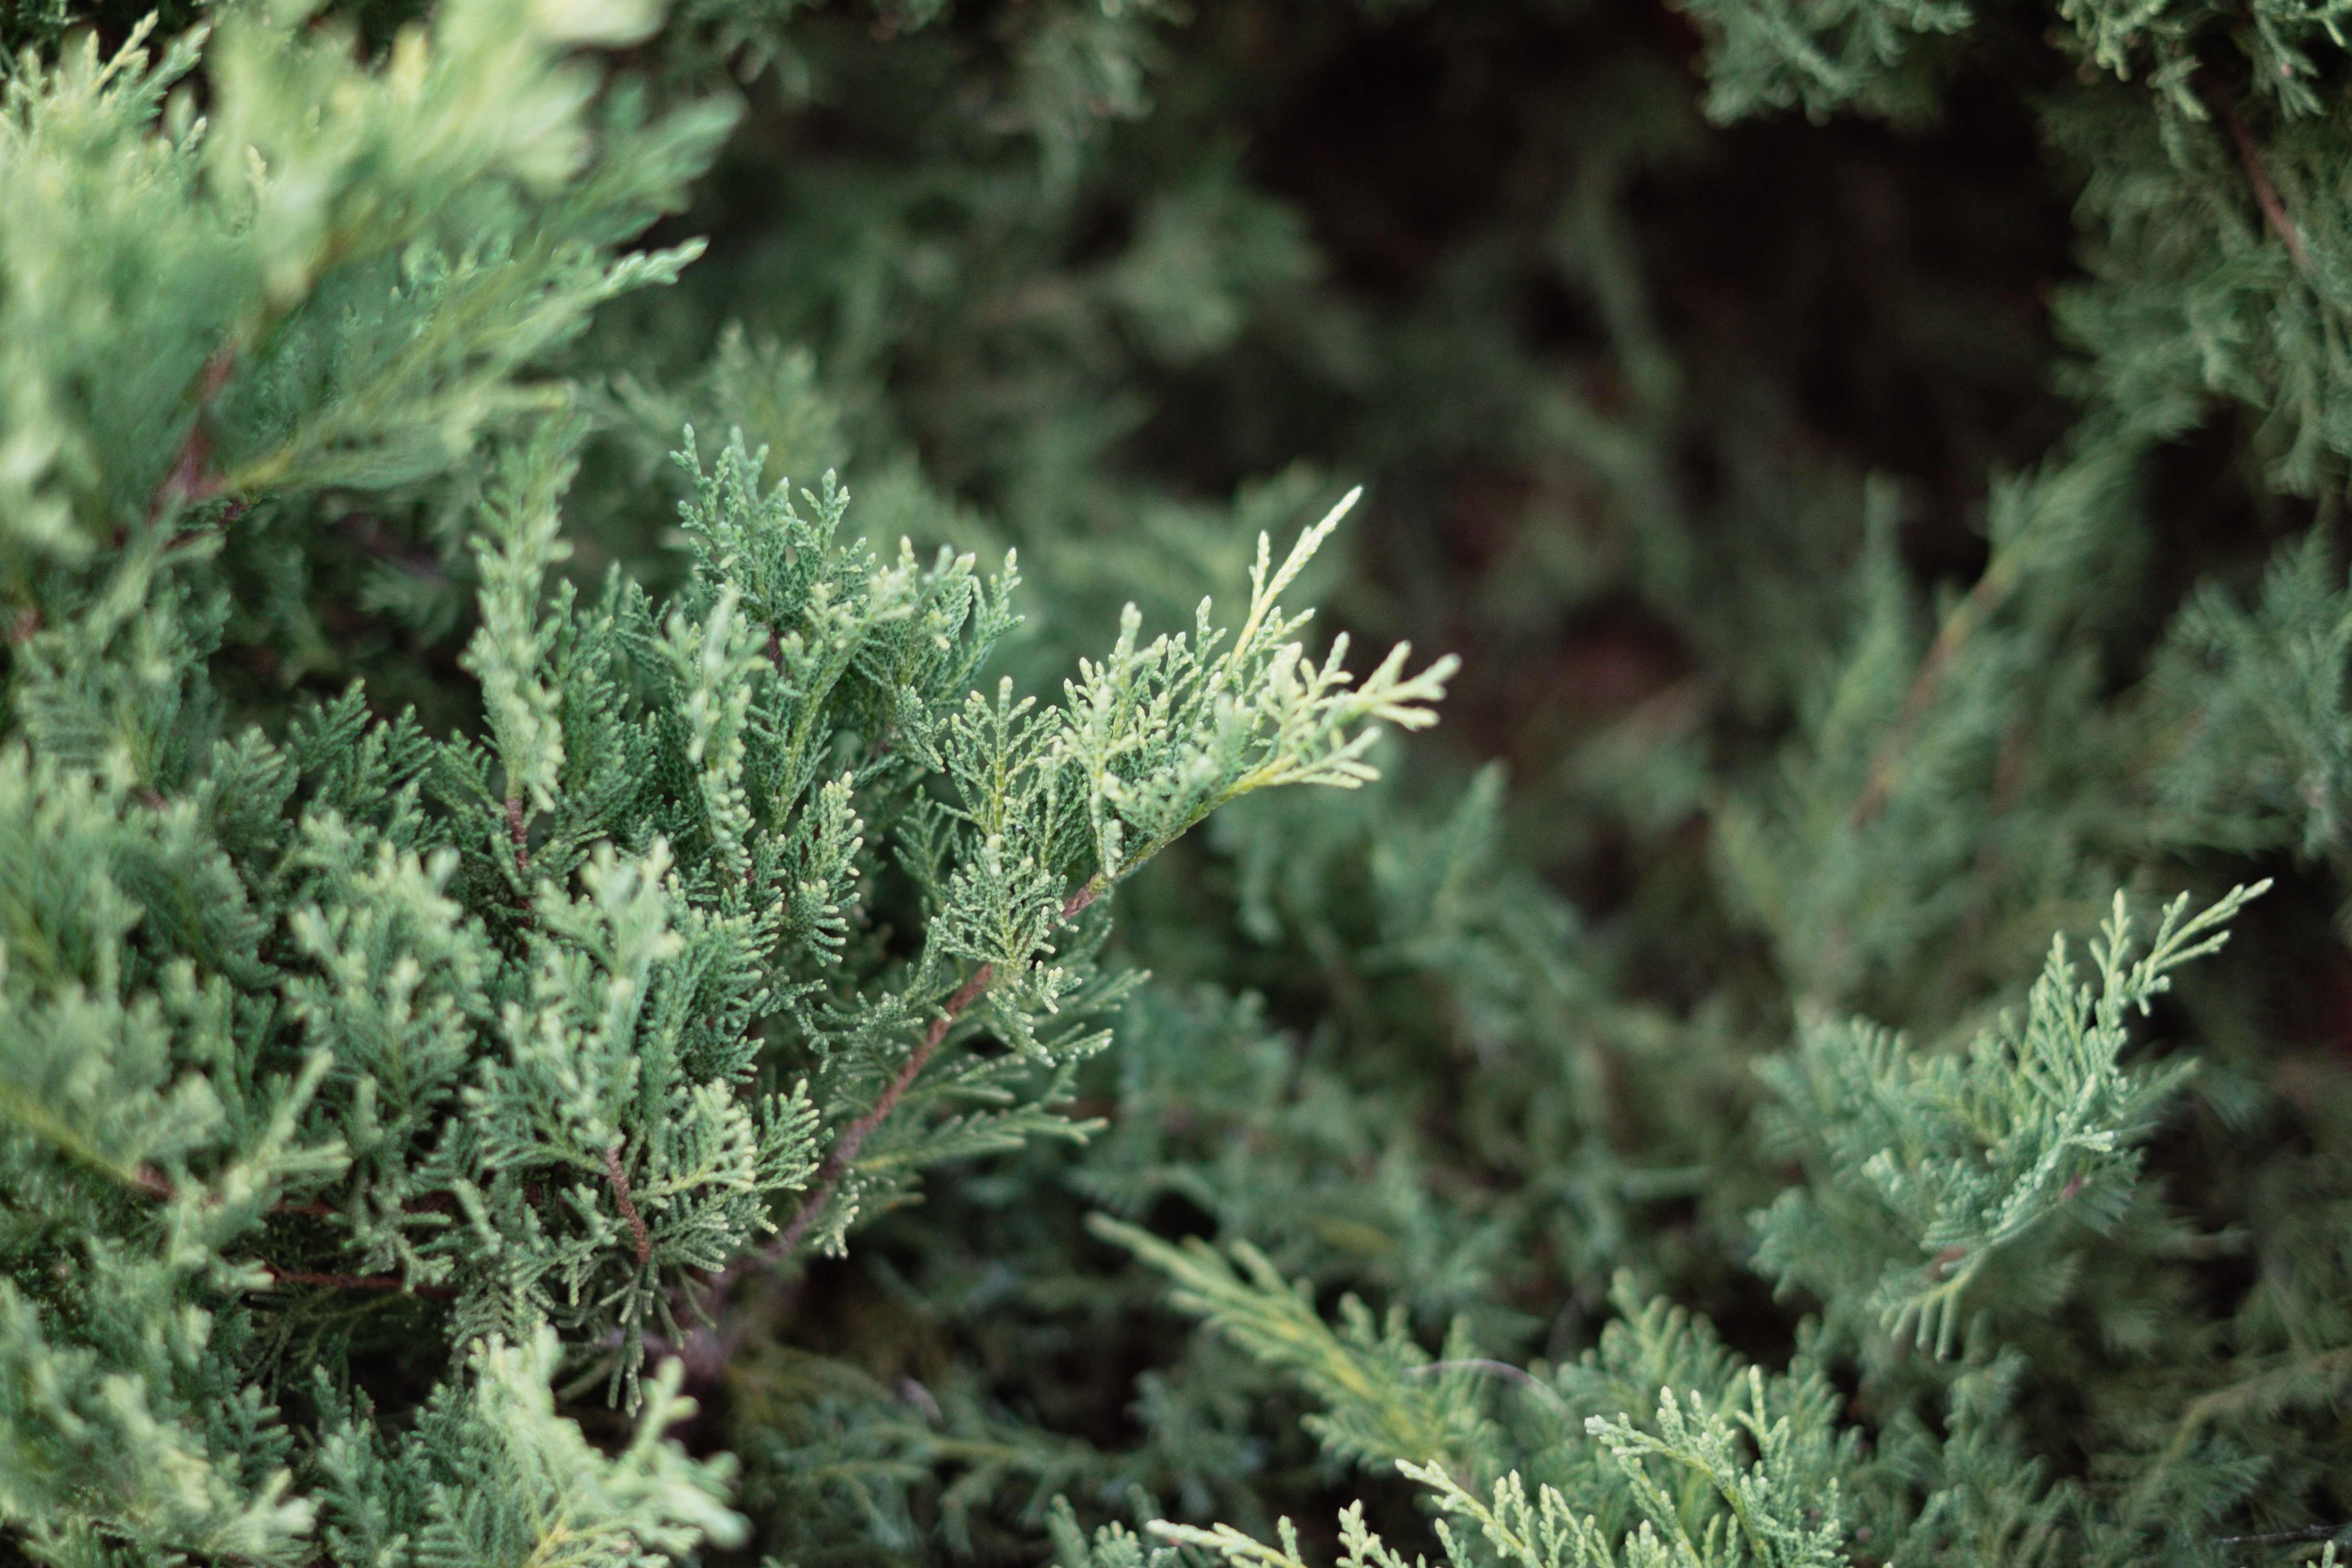
tree, branch, plant, leaf, flower, frost, green, herb, botany, fir, flora, conifer, spruce, shrub, ecosystem, flowering plant, subshrub, woody plant, temperate coniferous forest, land plant